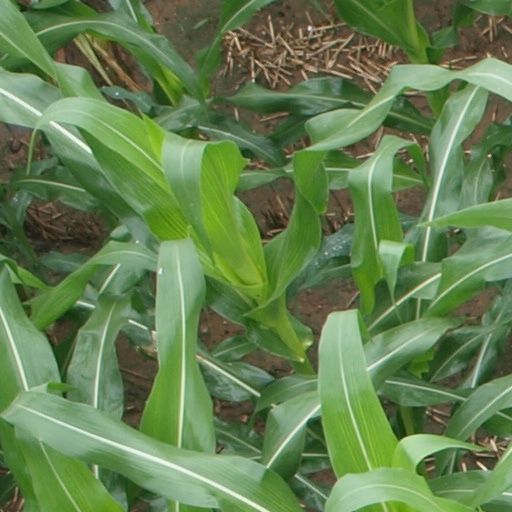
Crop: maize; corn